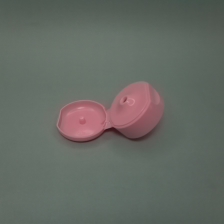
Color: red/orange/pink/fuchsia/brown
Cap type: flip-top cap